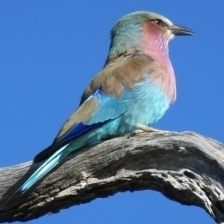
Species: LILAC ROLLER
Scientific name: CORACIAS CAUDATUS